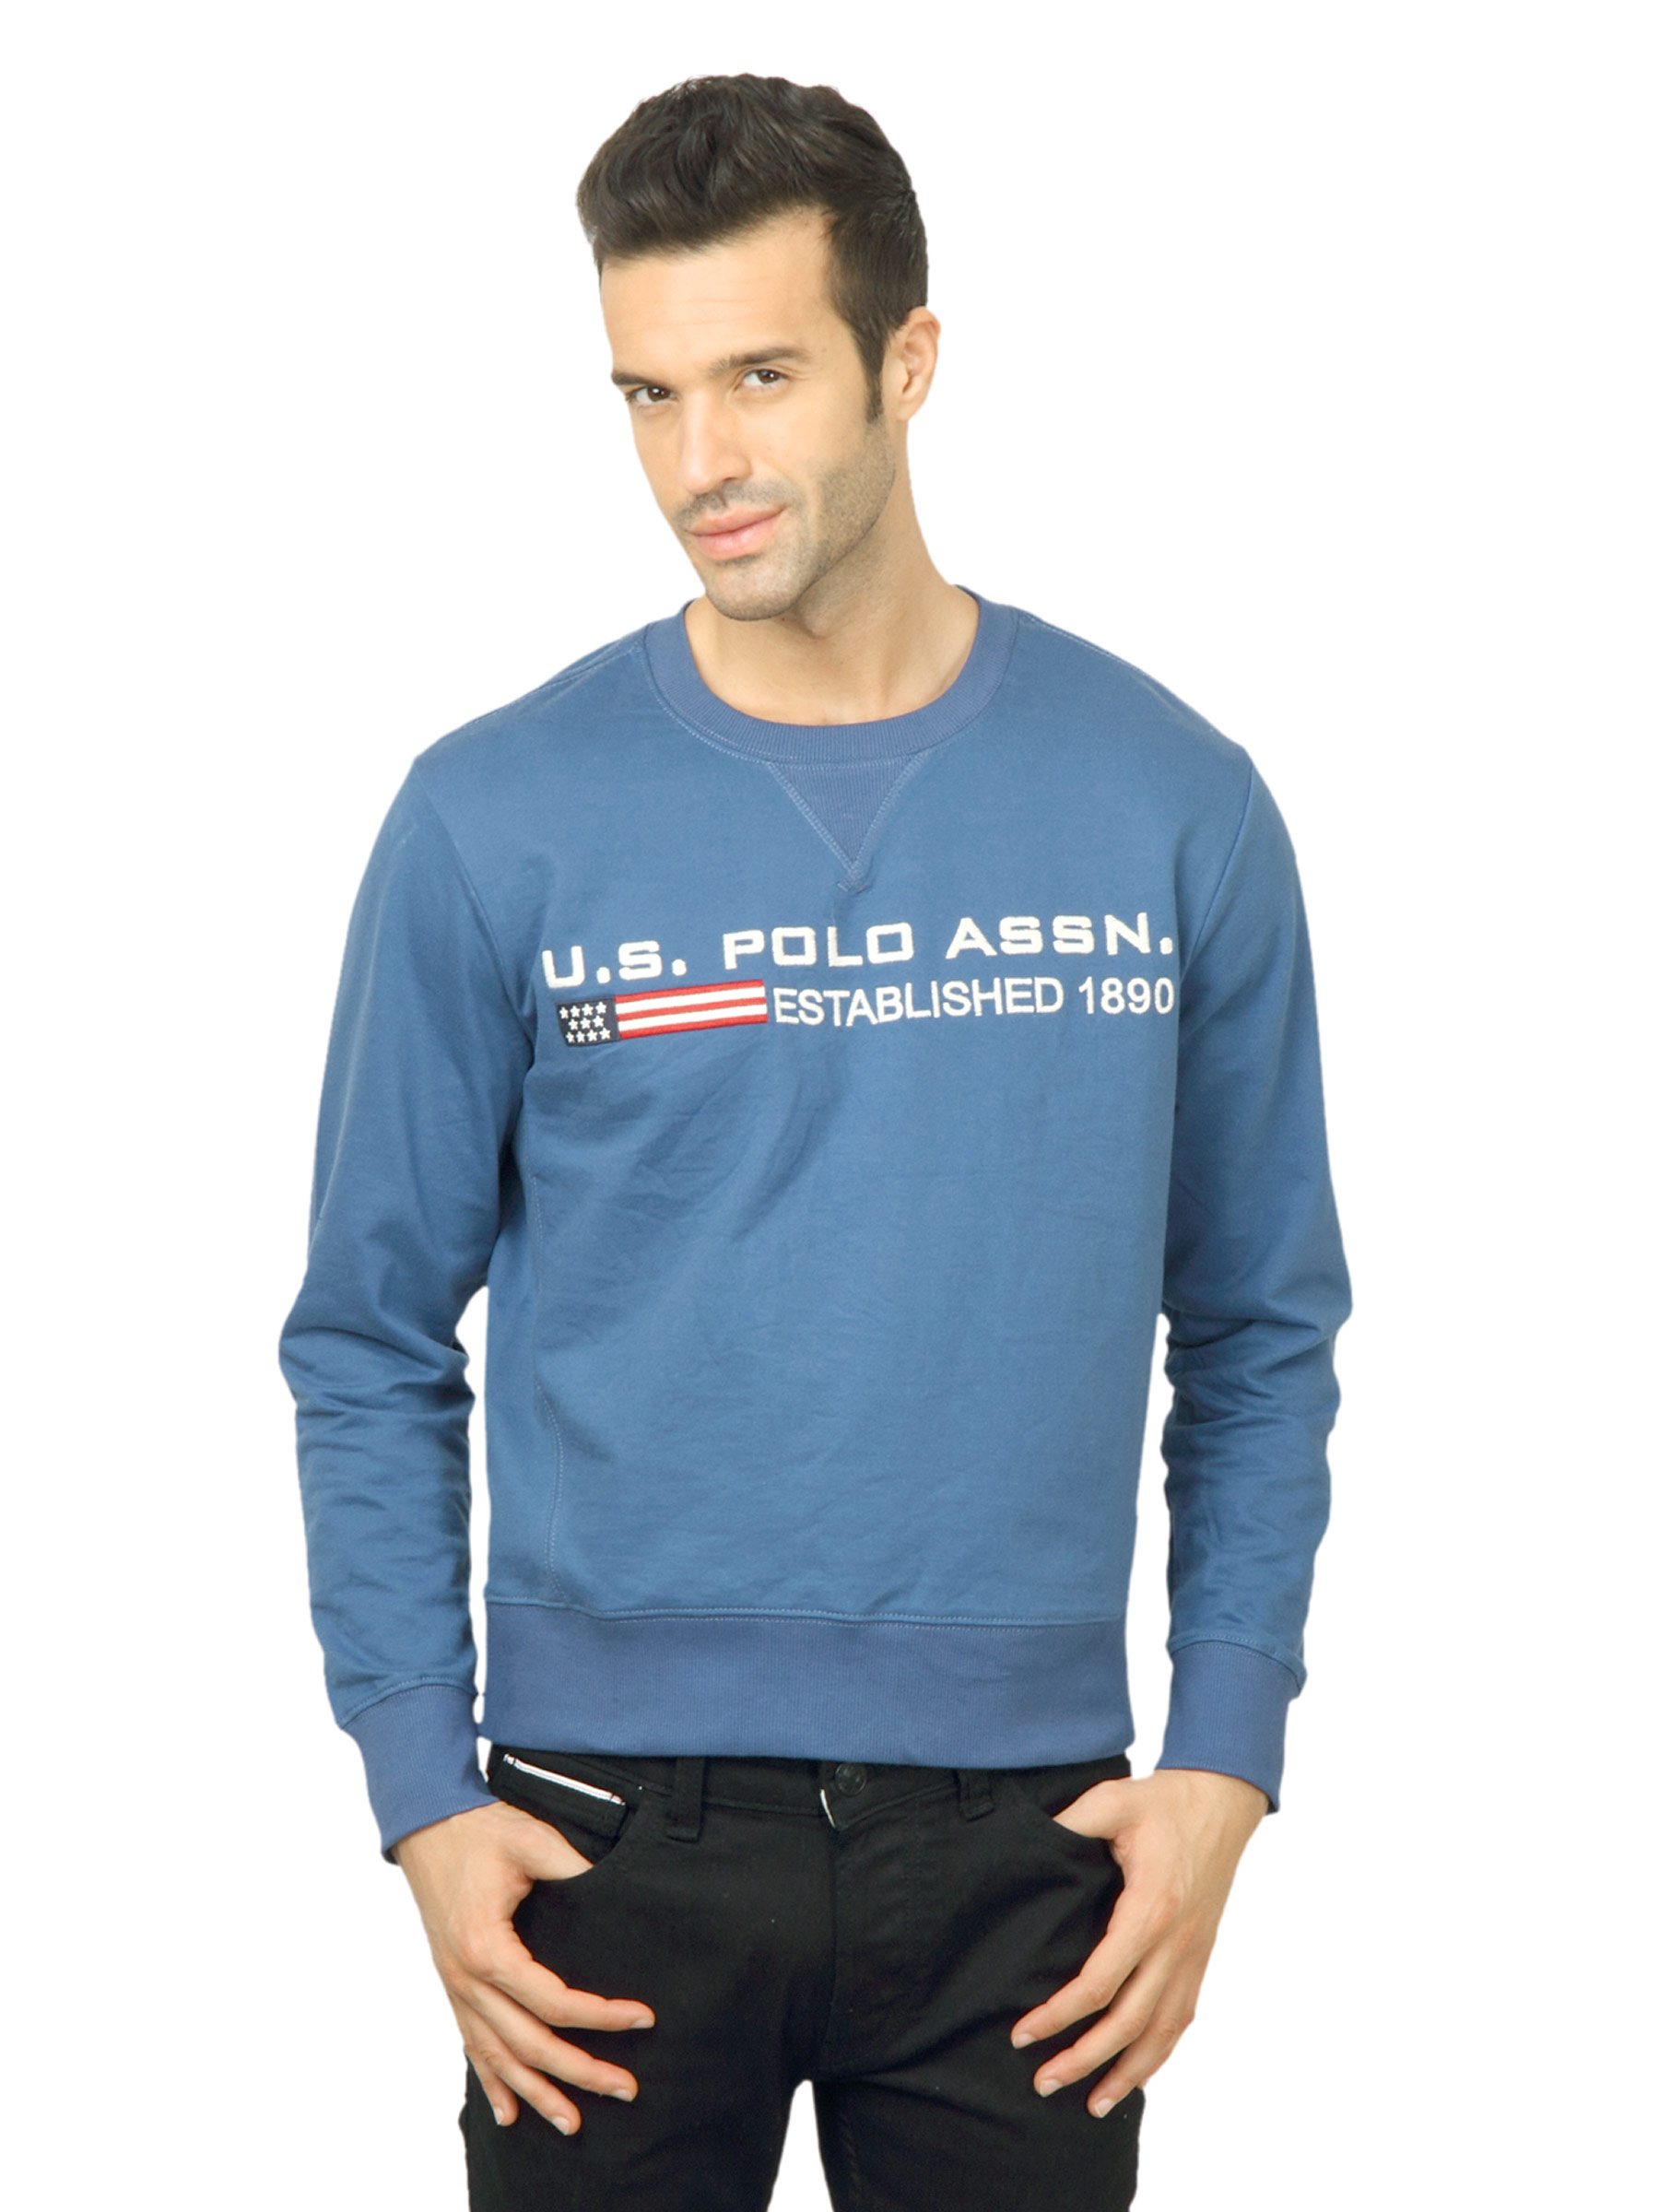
U.S. Polo Assn. Men Solid Blue Sweatshirt
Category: Apparel / Topwear / Sweatshirts
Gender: Men
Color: Blue
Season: Fall 2011
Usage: Casual